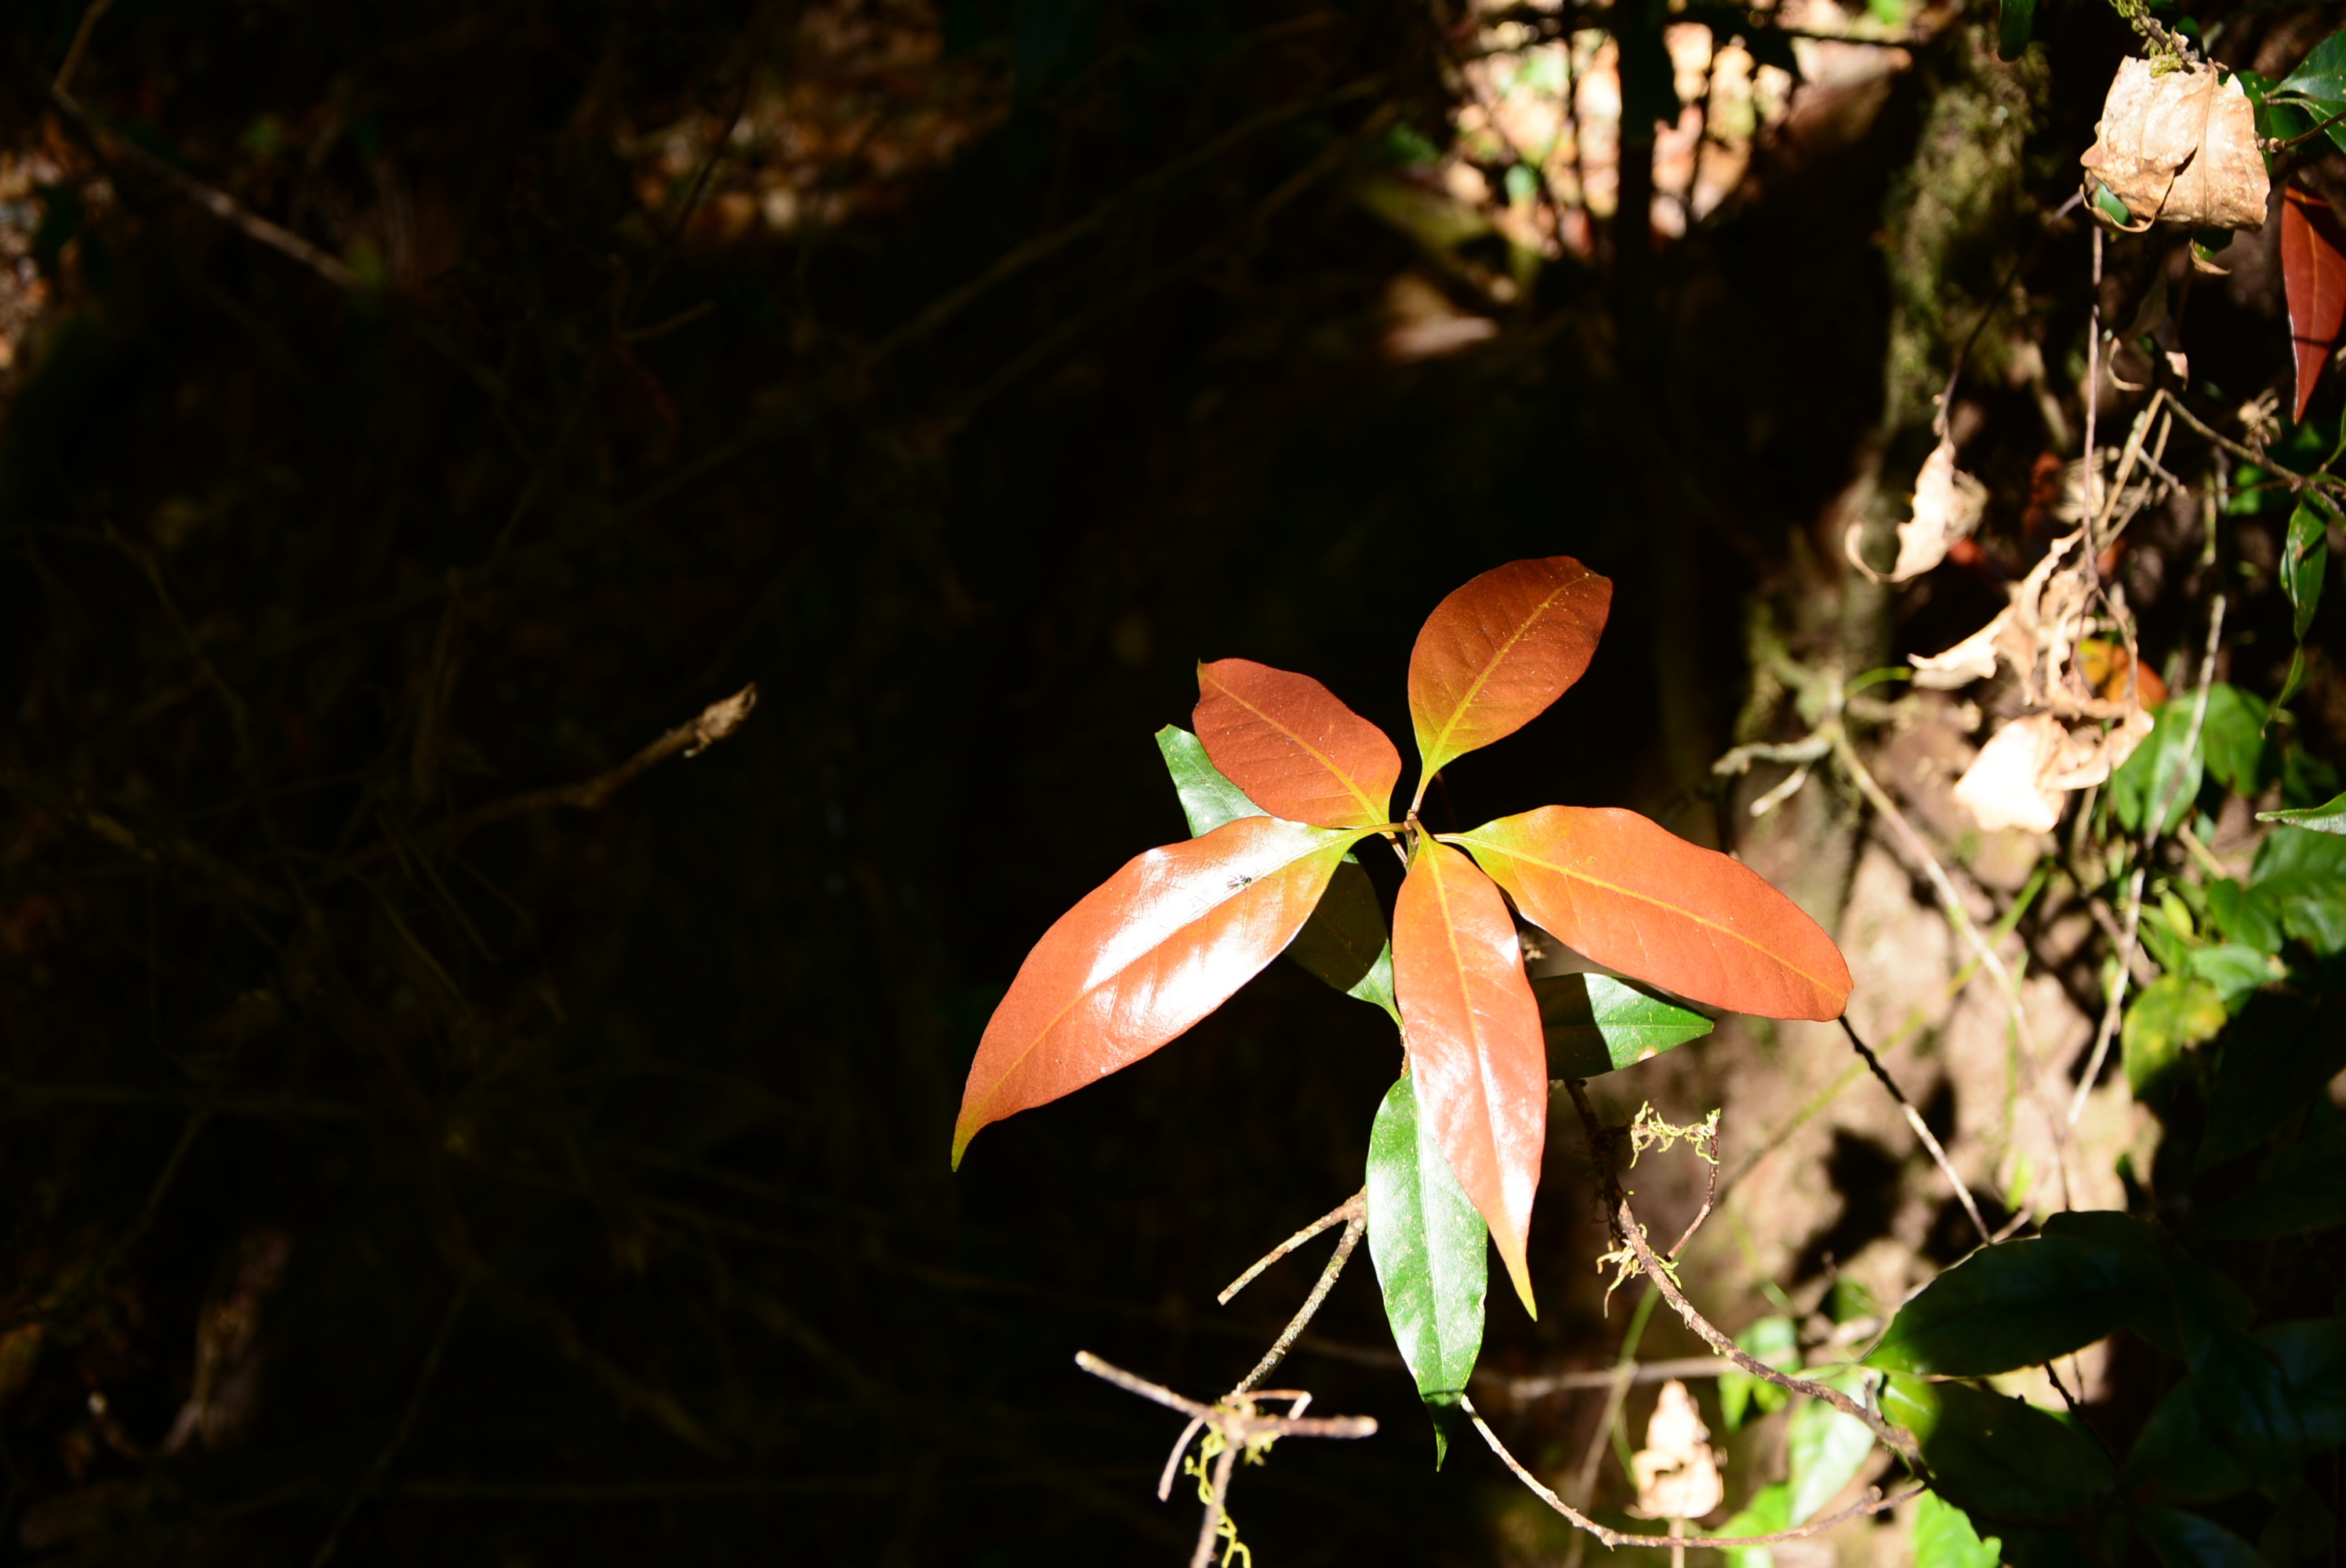
tree, nature, forest, branch, blossom, light, plant, sunlight, leaf, flower, green, jungle, autumn, botany, yellow, flora, season, fauna, wildflower, shrub, woodland, macro photography, flowering plant, woody plant, land plant